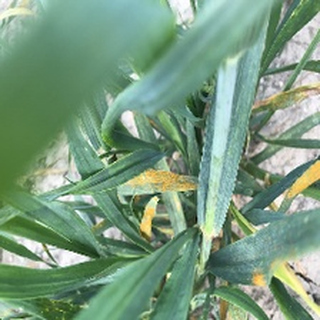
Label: wheat_yellow_rust